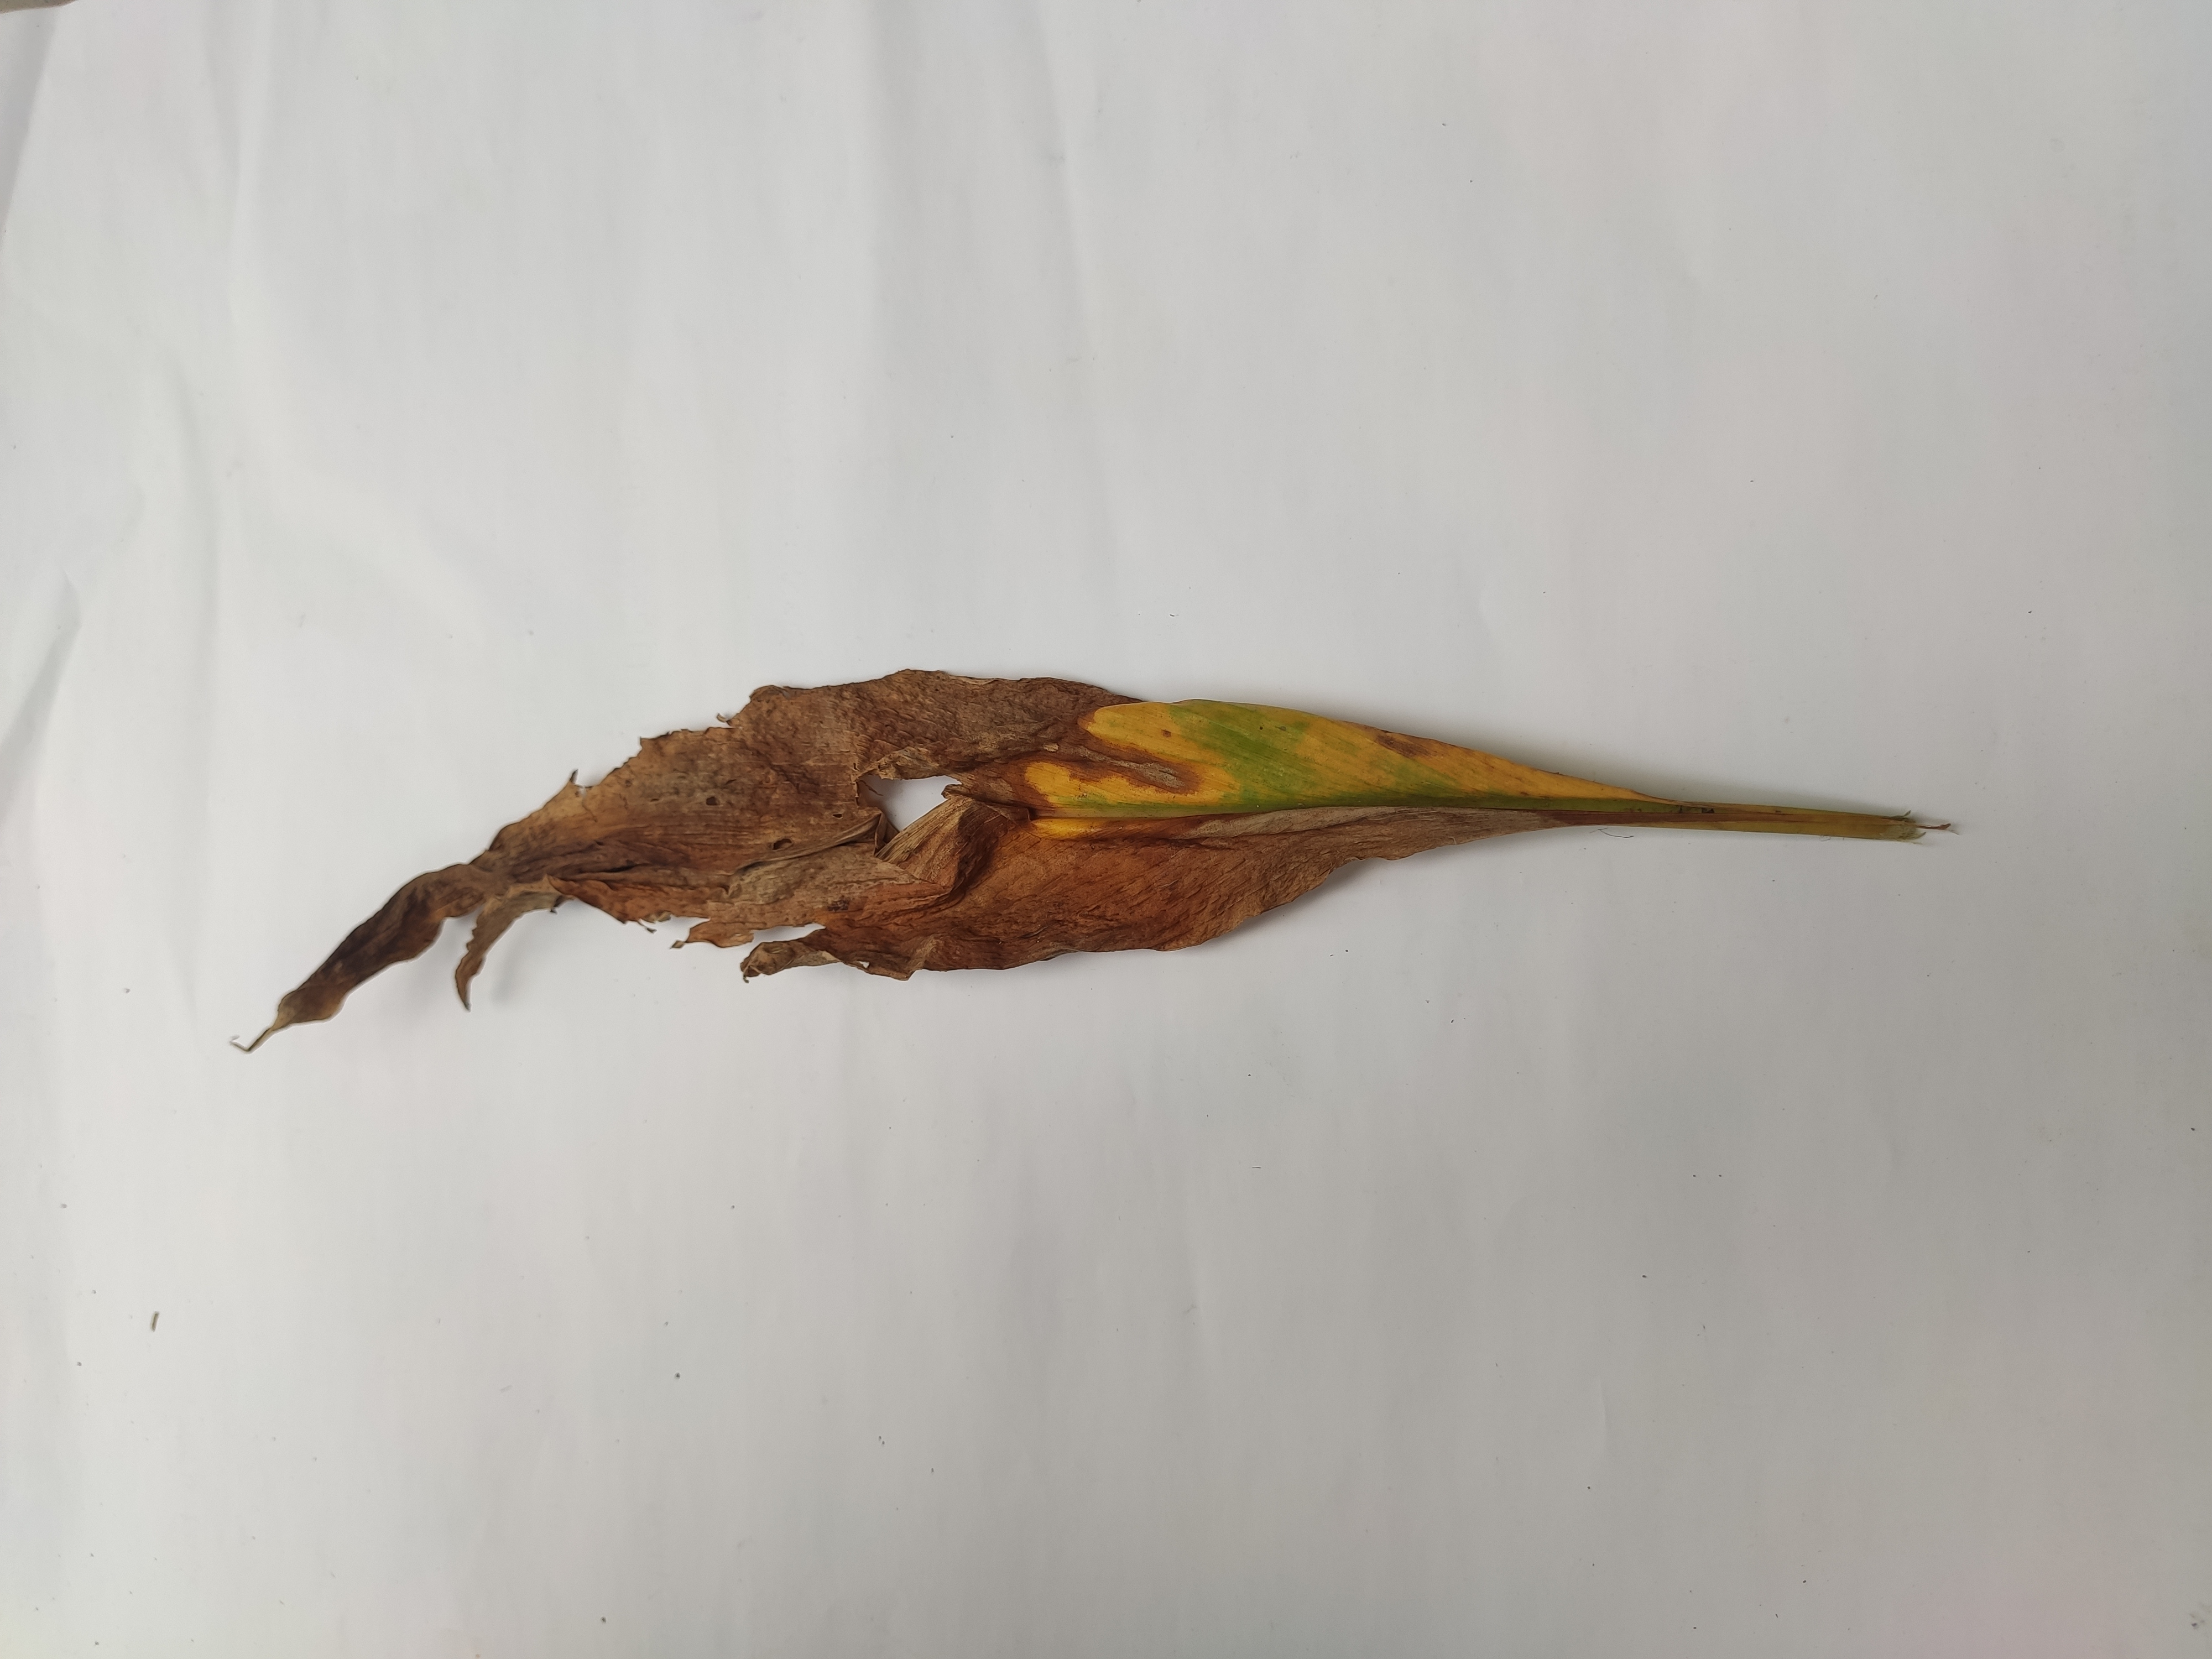
Label: Blotch